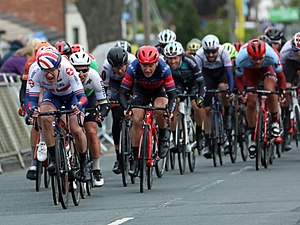
Tour de Yorkshire 2019
Tour de Yorkshire 2019 var den 5. udgave af det britiske landevejscykelløb i Yorkshire. Løbet foregik i perioden 2. til 5. maj 2019. Løbet var en del af UCI Europe Tour 2019 og er i kategorien 2.HC. Den samlede vinder af løbet blev britiske Christopher Lawless fra Team Ineos.